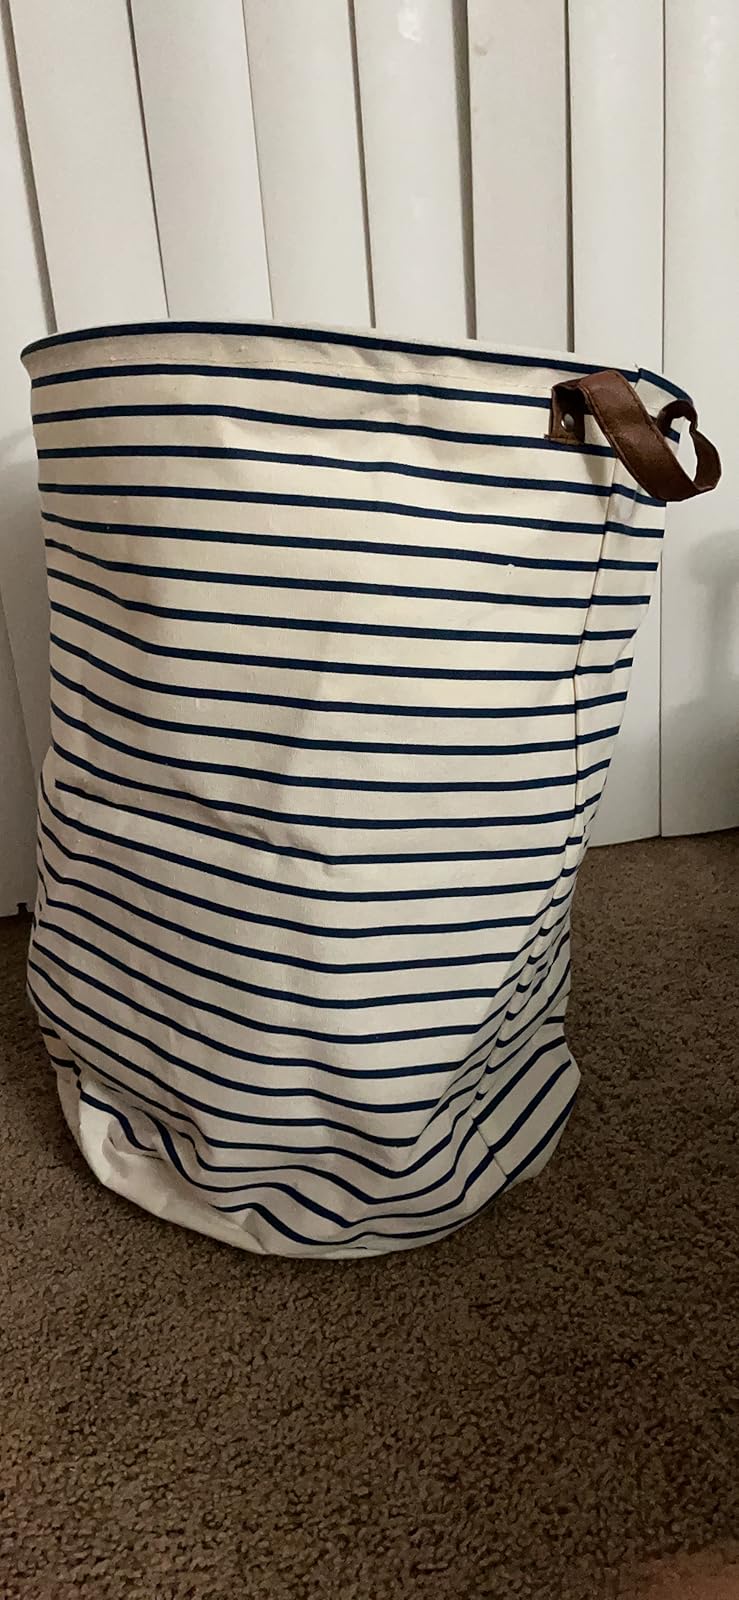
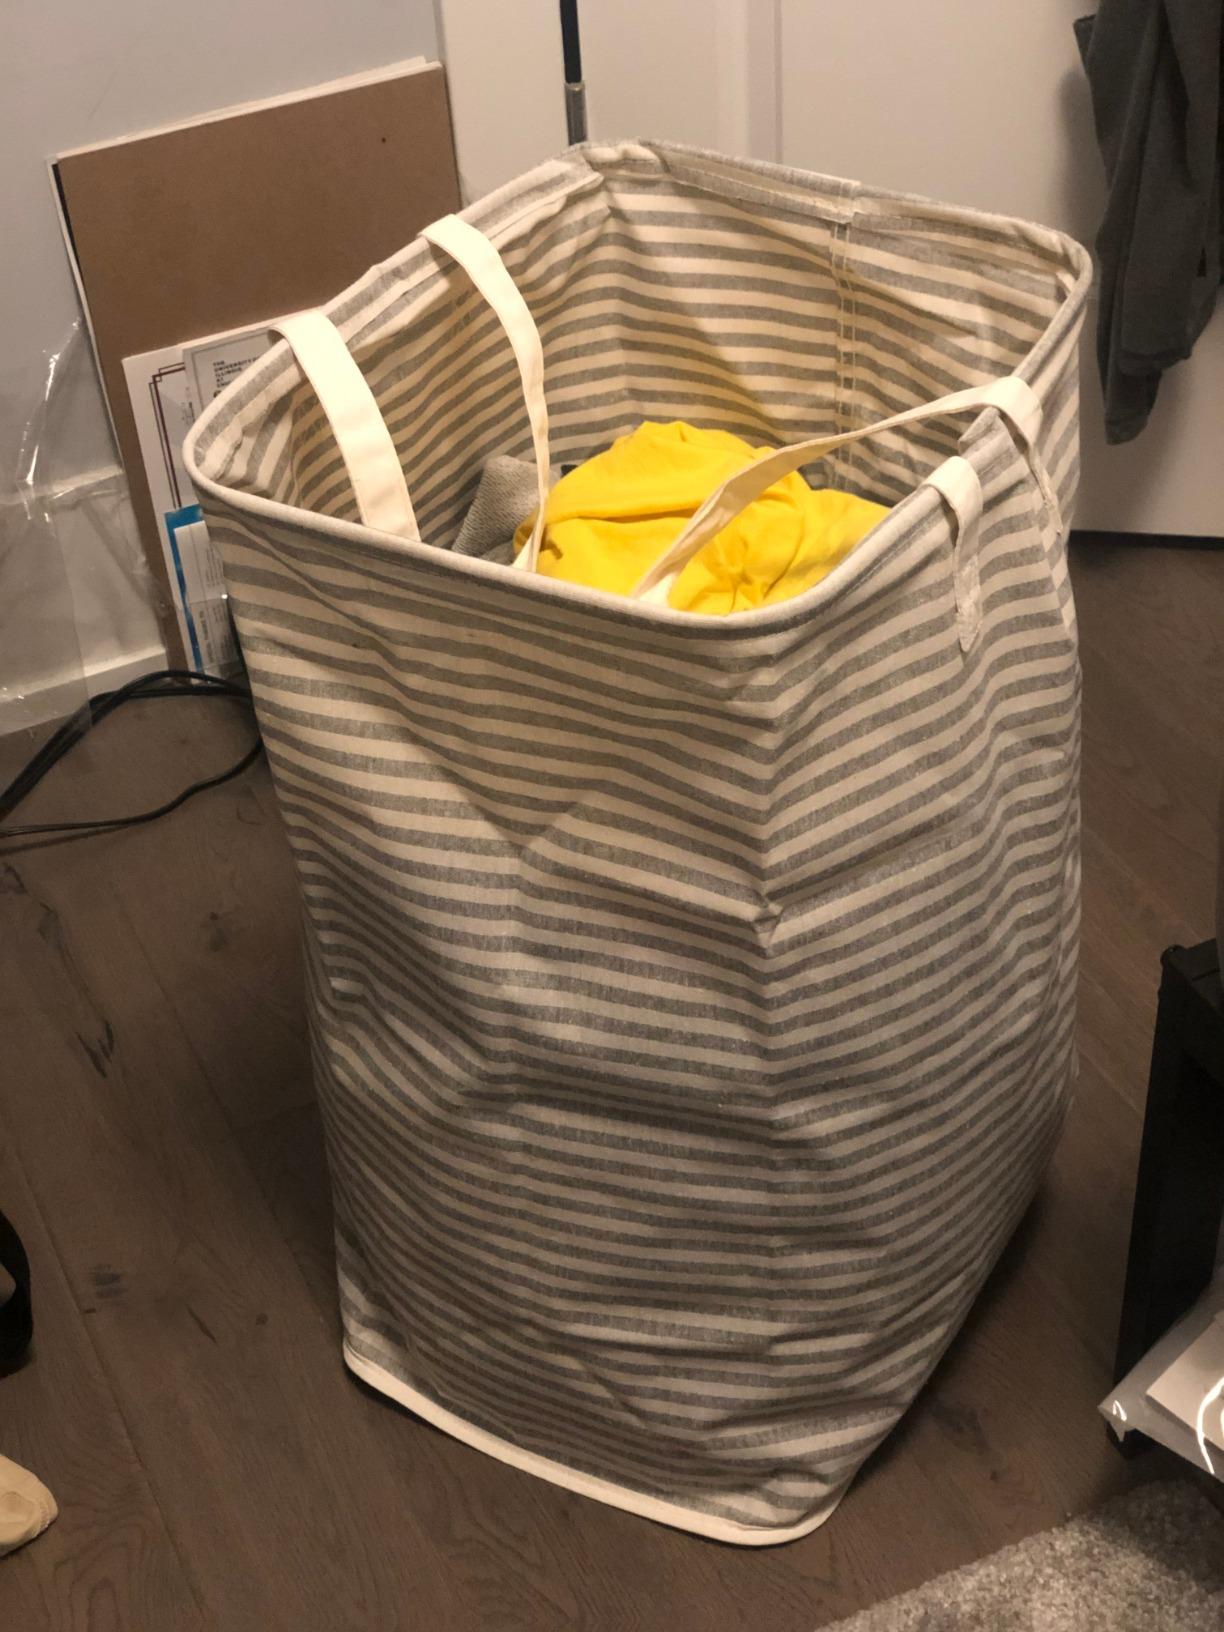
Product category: items_hamper
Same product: no